Glee season 1

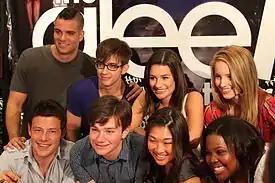
Actors Mark Salling, Kevin McHale, Lea Michele, Dianna Agron, Amber Riley, Jenna Ushkowitz, Chris Colfer and Cory Monteith ("clockwise from upper left") star as members of the glee club.

The season had a cast of twelve actors who received star billing. Matthew Morrison played Will Schuester, director of the McKinley High glee club. Jane Lynch played Sue Sylvester, head coach of the cheerleading squad and the glee club's nemesis. Jayma Mays portrayed Emma Pillsbury, a mysophobic guidance counselor with romantic feelings for Will. Jessalyn Gilsig played Terri Schuester, Will's wife of five years. Lea Michele played Rachel Berry, the star of the glee club. Cory Monteith portrayed Finn Hudson, star quarterback of the school's football team, who is blackmailed into joining the club. Also playing club members were Amber Riley as Mercedes Jones, Chris Colfer as Kurt Hummel, Kevin McHale as Artie Abrams, and Jenna Ushkowitz as Tina Cohen-Chang. Mark Salling played Noah "Puck" Puckerman, a football player and bully who later joined the club, while Dianna Agron portrayed Quinn Fabray, Finn's girlfriend and captain of the cheerleading squad, who became pregnant with Puck's baby.